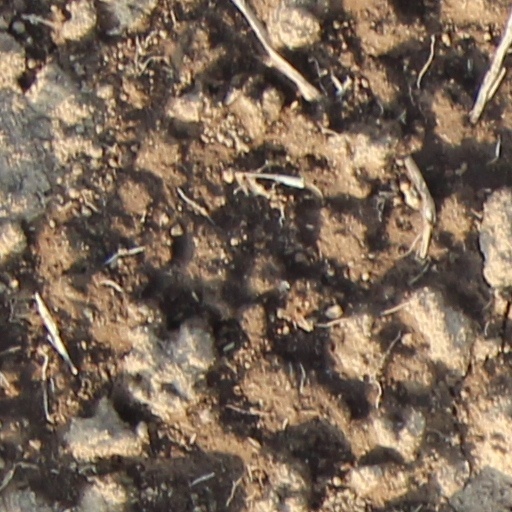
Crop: wheat